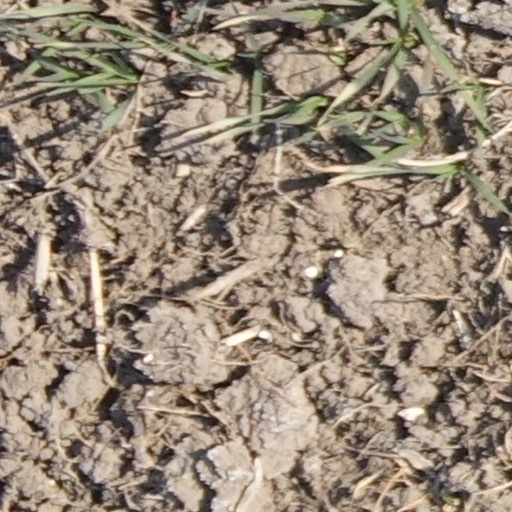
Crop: wheat